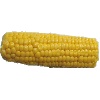
Label: Corn 1